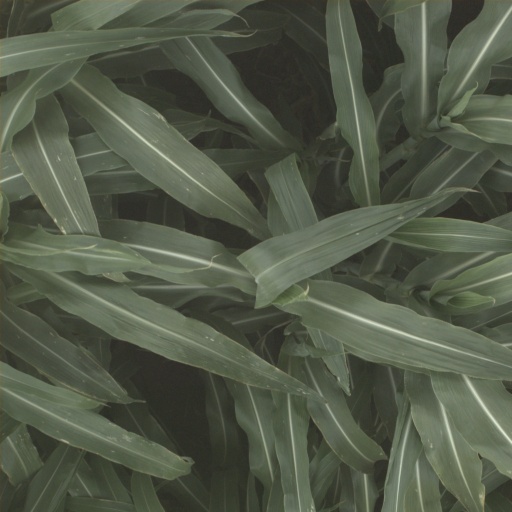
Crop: sorghum